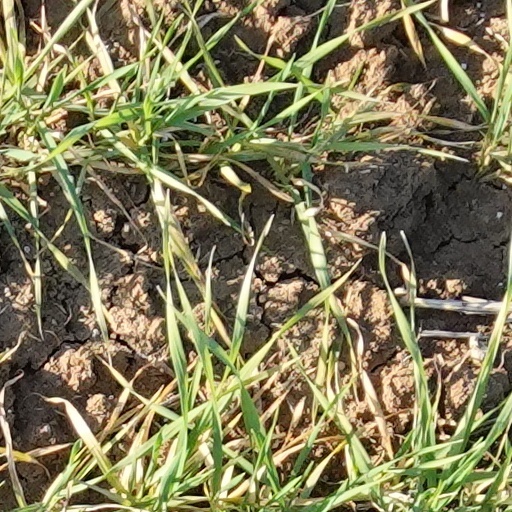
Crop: wheat